General Order No. 11 (1862)

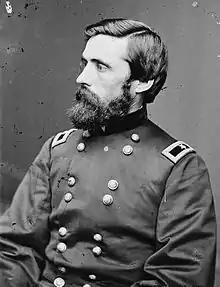
Grant's Asst. Adjt. Gen. John Rawlins strongly objected to issuing General Orders No. 11.

General Order No. 11 was a Union Army order issued by Major-General Ulysses S. Grant on December 17, 1862, during the Vicksburg campaign of the American Civil War. The order expelled all Jews from Grant's military district, comprising areas of Tennessee, Mississippi, and Kentucky. Grant issued the order in an effort to reduce corruption among Union Army personnel and stop the illicit trade in Southern-produced cotton, which he perceived as being run "mostly by Jews and other unprincipled traders". During the war, the Lincoln administration had authorized licensed traders to do business with the Union Army, which created a market for unlicensed ones. Union Army commanders in the South were responsible for administering the trade licenses and trying to control the black market in Southern cotton, in addition to their regular military duties.